Jumpin' at the Boneyard

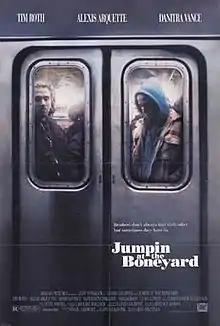
Theatrical release poster

Jumpin' at the Boneyard is a 1992 American drama film written and directed by Jeff Stanzler. The film stars Tim Roth, Alexis Arquette, Danitra Vance and Samuel L. Jackson. The film was released on September 18, 1992, by 20th Century Fox.